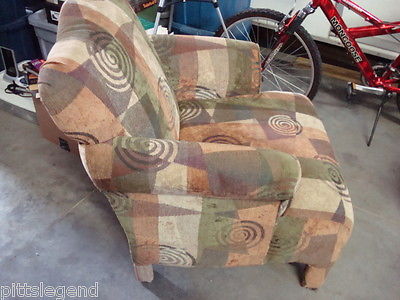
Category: chair